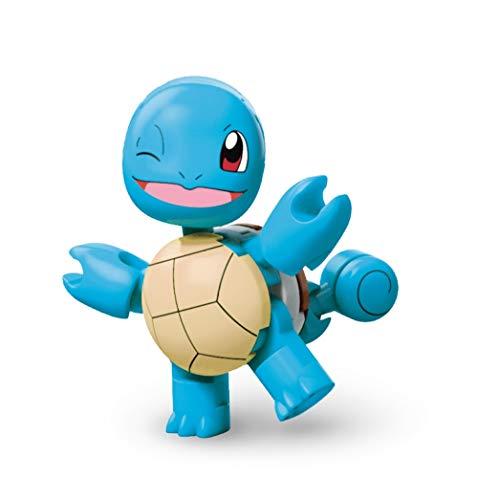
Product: Mega Construx Pokemon Evergreen Poke Ball Assortment
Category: Toys & Games | Building Toys
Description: Combine with other Pokemon construction sets from Mega Construx.
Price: Currently unavailable.
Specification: ProductDimensions:2.5x3x6inches|ItemWeight:3.52ounces|ShippingWeight:1.6ounces|ASIN:B07FWC6TCL|Itemmodelnumber:GFC85|Manufacturerrecommendedage:6-10years